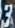
Number: 3